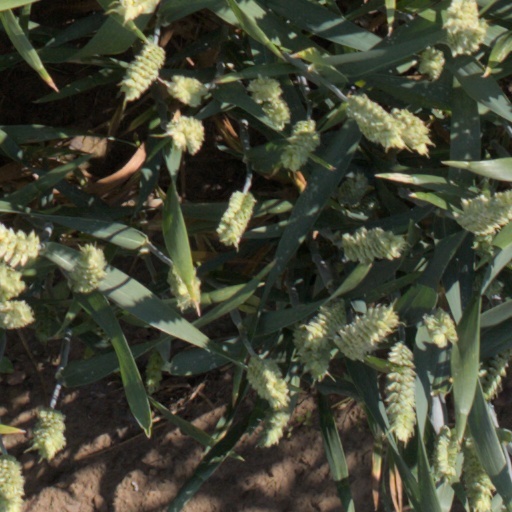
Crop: wheat